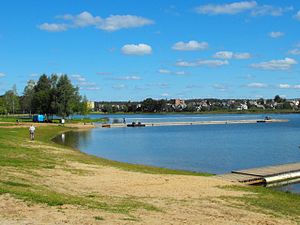
Utena / Galleri
Utena er en by i det østlige Litauen, med et indbyggertal på 31.139. Byen er hovedsæde i Utena apskritis og Utena distriktskommune.